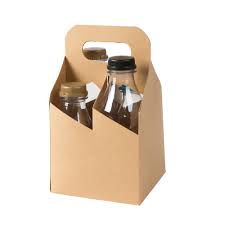
Label: cardboard